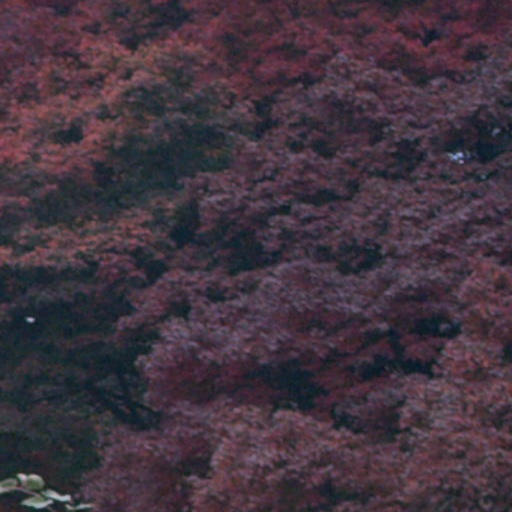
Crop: cassava